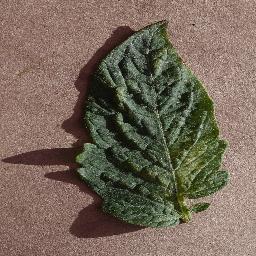
Label: Tomato___Spider_mites Two-spotted_spider_mite